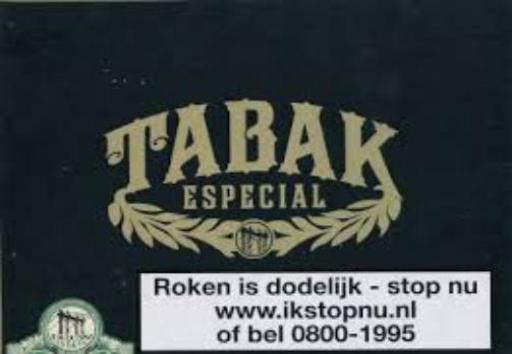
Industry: Necessities